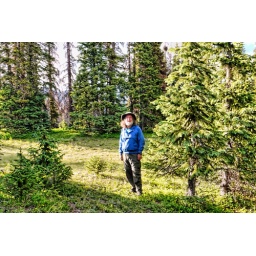
found wandering along the Continental Divide asking if I wanted to buy a ship in a bottle - ;-)